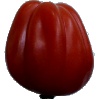
Label: tomato_heart